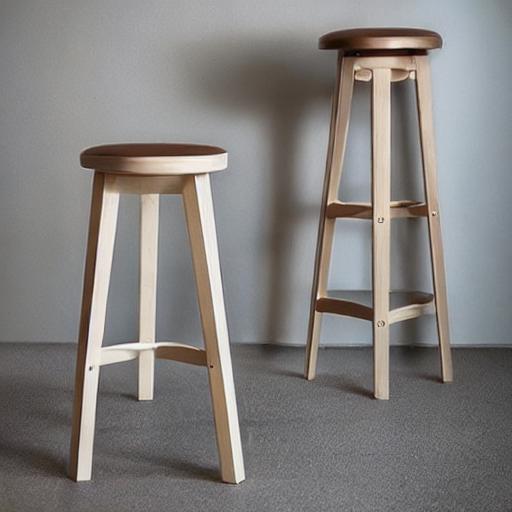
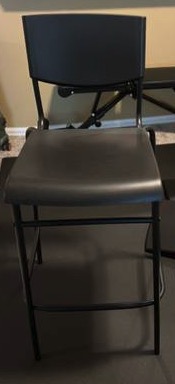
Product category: stool
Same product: no